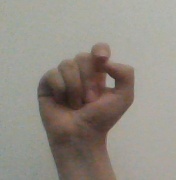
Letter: fa